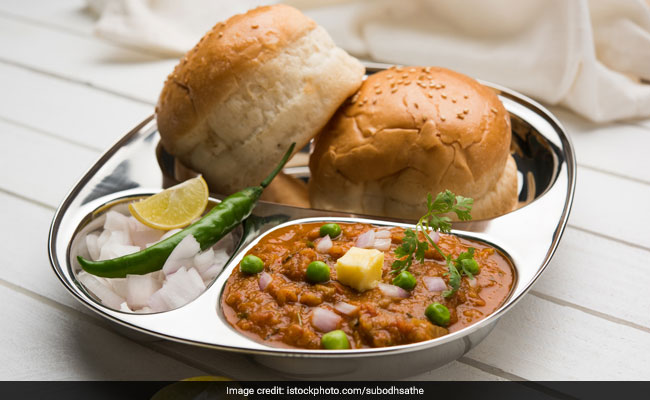
Dish: pav_bhaji